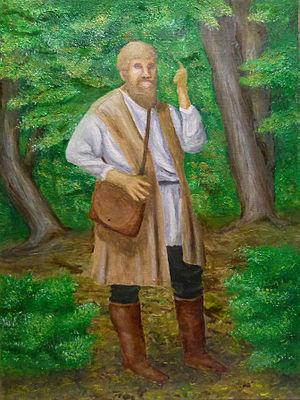
Michael Sattler était un moine qui quitta l'Église catholique romaine au cours de la Réforme protestante et devint l'un des premiers chefs de file du mouvement anabaptiste. Il a été particulièrement influent lors de la rédaction de la Confession de Schleitheim.